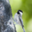
Label: bird